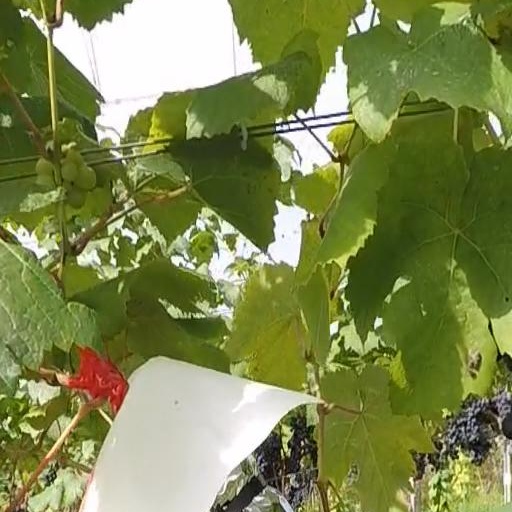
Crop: grape